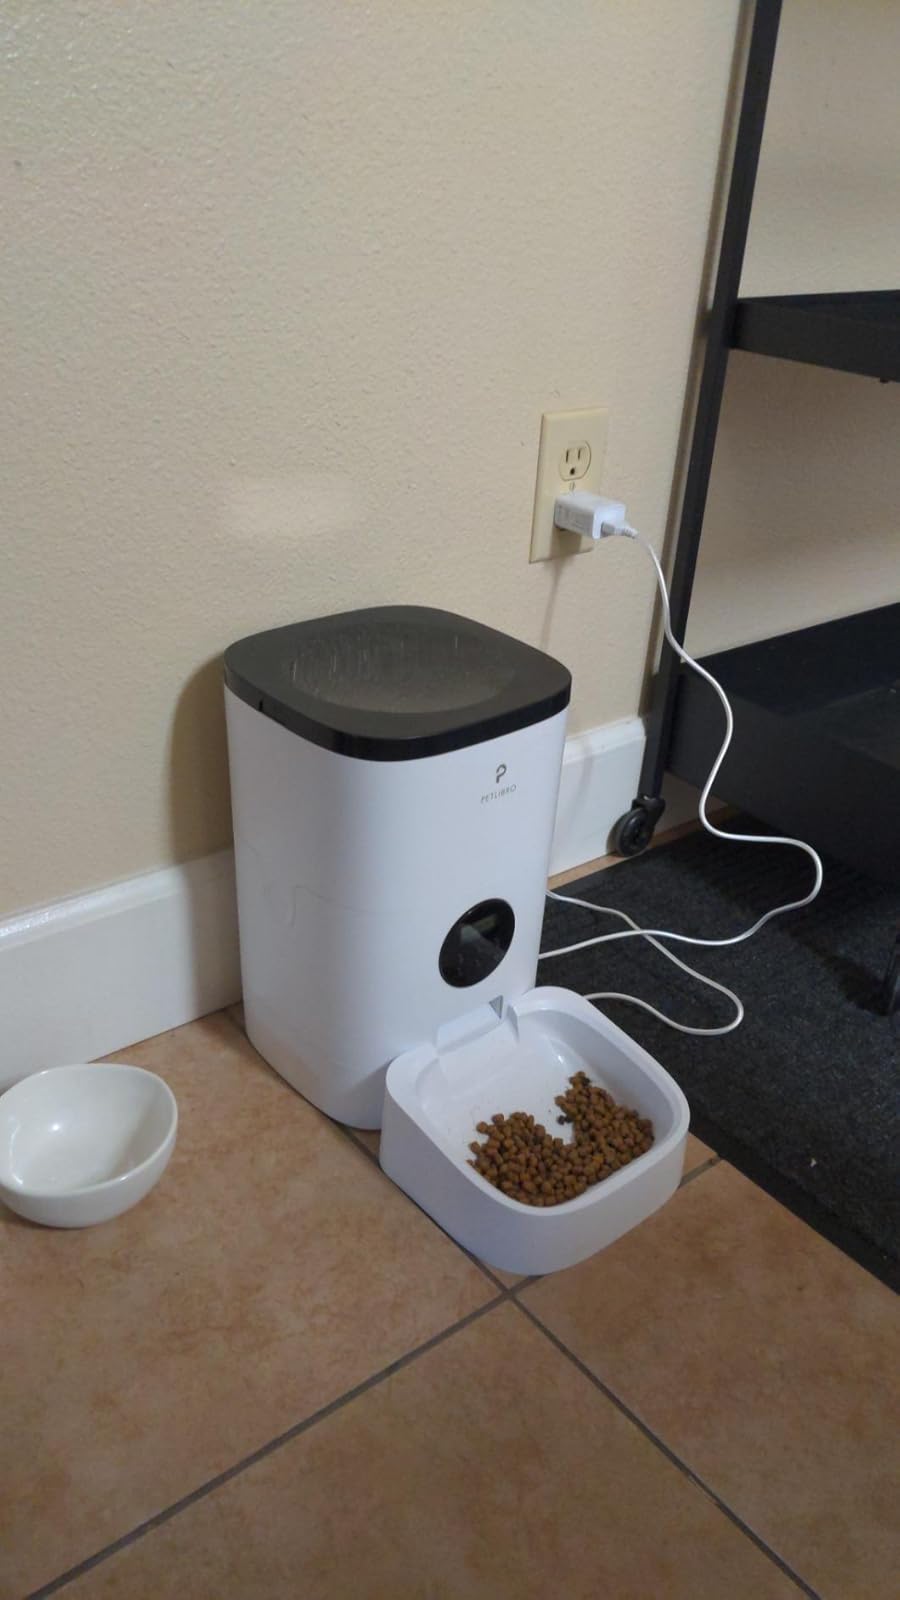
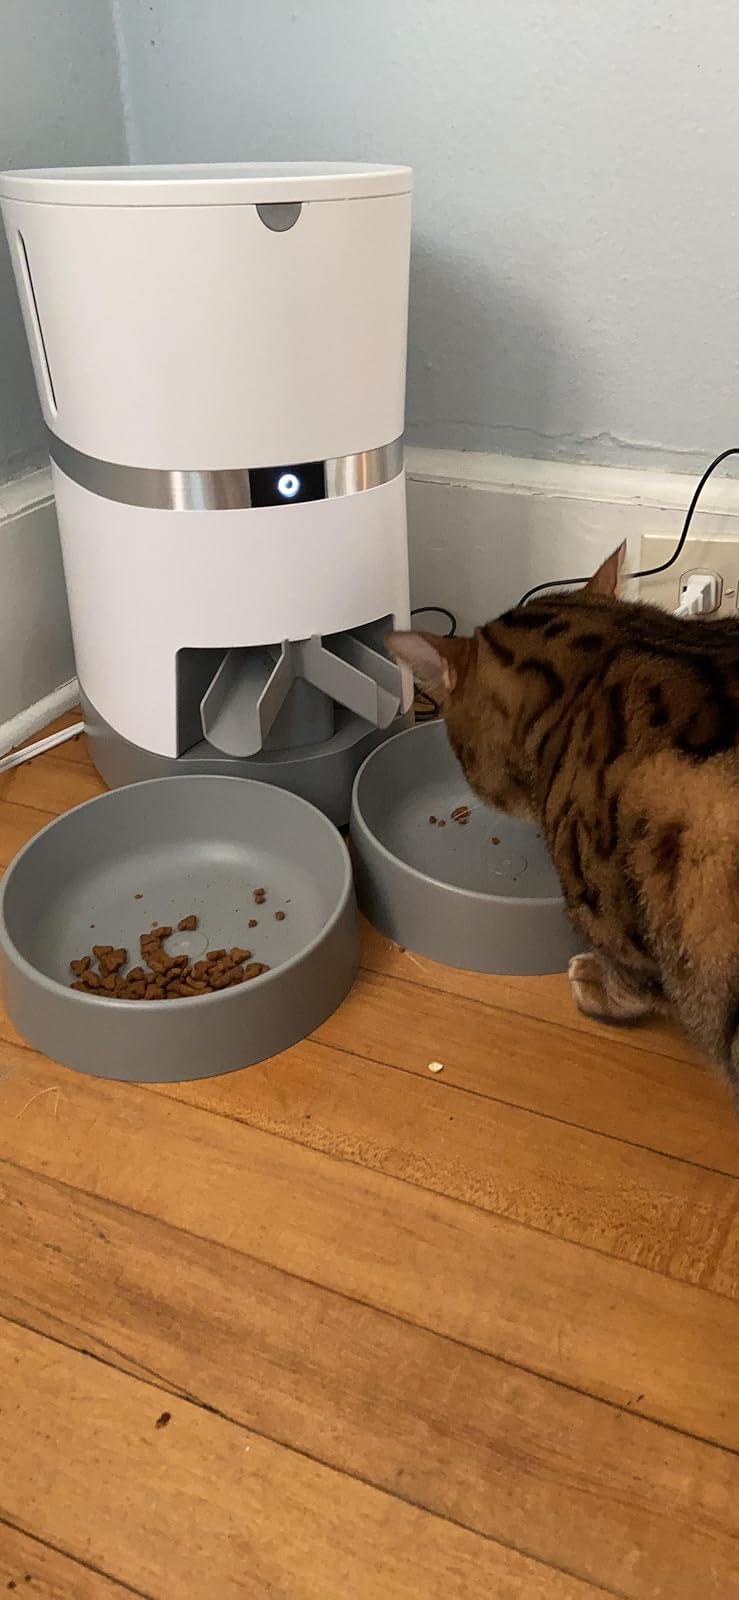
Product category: items_feeder
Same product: no